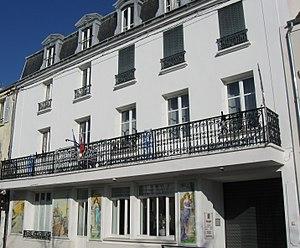
Mairie annexe de Ferrières-en-Brie, ancien café Saint-Rémy. (Seine-et-Marne, région Île-de-France).
Ferrières-en-Brie est une commune française située dans le département de Seine-et-Marne en région Île-de-France.